History of Sardinia

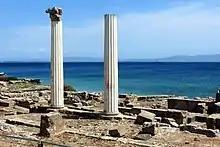
Ruins of the Phoenician and then Punic and Roman town of Tharros

From the 8th century BC, Phoenicians founded several cities and strongholds on strategic points in the south and west of Sardinia, often peninsulas or islands near estuaries, easy to defend and natural harbours, such as Tharros, Bithia, Sulci, Nora and Caralis (Cagliari). The majority of the inhabitants in these cities were of indigenous nuragic stock while the Phoenician element was, although culturally predominant, in minority. The Phoenicians came originally from what is now Lebanon and founded a vast trading network in the Mediterranean. Sardinia had a special position because it was central in the Western Mediterranean between Carthage, Spain, the river Rhône and the Etruscan civilization area. The mining area of the Iglesiente was important for the metals lead and zinc. After the Phoenicians, the Carthaginians took over control in this part of the Mediterranean, around 510 BC, after which a first attempt of conquest of the island in 540 BC ended in failure. They expanded their influence to the western and southern coast from Bosa to Caralis, consolidating the existing Phoenician colonies, administered by plenipotentiaries called "Suffetes", and founding new ones such as Olbia, Cornus and Neapolis; Tharros probably became the capital of the province. Carthage stressed the growing of grain and cereals and prohibited fruit trees.